Ernie Kovacs

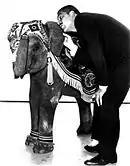
Kovacs as Barney Colby, the super detective, 1959

Kovacs and Edie Adams guest starred on what turned out to be the final episode of "The Lucille Ball-Desi Arnaz Show", (syndicated as "The Lucy–Desi Comedy Hour" or "We Love Lucy") "Lucy Meets the Moustache", which was in rehearsals during the week of February 28 and filmed on March 3 for an April 1, 1960 network broadcast. "Lucy Meets the Moustache" was the last time Arnaz and Ball worked together and the last time their famous characters appeared in a first-run broadcast. According to Adams, Ball and Arnaz 'avoided contact and barely talked to each other in rehearsals and in-between scenes'. Adams also said that they were not told their episode was the last or that the famous couple was to divorce (Ball entered the uncontested divorce request March 4, 1960).